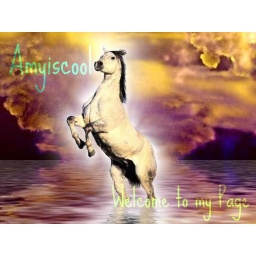
A horse rearing in water